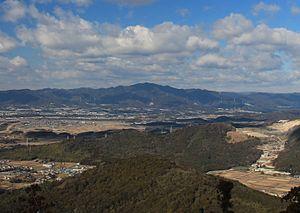
Le mont Hongū est une montagne située à la limite de trois villes de la préfecture d'Aichi : Toyokawa, Okazaki et Shinshiro. Son altitude est de 789 m.